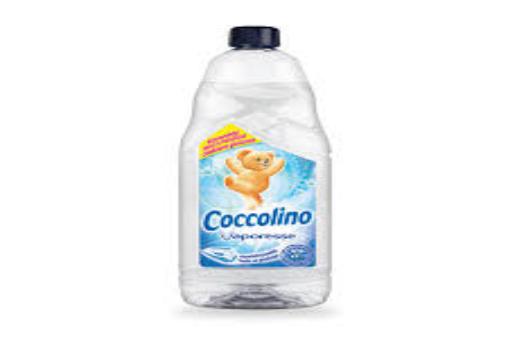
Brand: Coccolino
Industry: Necessities